Ahmadiyya in Ghana

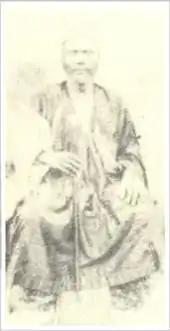
Aduogyir "Mahdi" Appah in his later years

The Ahmadiyya Muslim Community is the second largest group of Islam in Ghana after Sunni Islam. The early rise of the Community in Ghana can be traced through a sequence of events beginning roughly at the same time as the birth of the Ahmadiyya movement in 1889 in British India. It was during the early period of the Second Caliphate that the first missionary, Abdul Rahim Nayyar was sent to what was then the Gold Coast in 1921 upon invitation from Sunni Muslims in Saltpond. Having established the movement in the country, Nayyar left and was replaced by the first permanent missionary, Al Hajj Fadl-ul-Rahman Hakim in 1922.